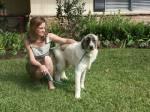
dog